List of bicycle-sharing systems

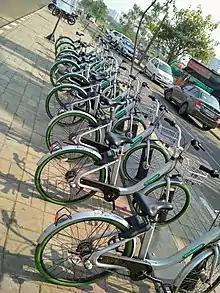
Bicycle station at Surat, India.

Mumbai operates two bicycle-sharing schemes, and as of 2011 the Ministry of Urban Development was preparing to launch a 10-city public bike scheme as part of its "Mission for Sustainable Habitat".